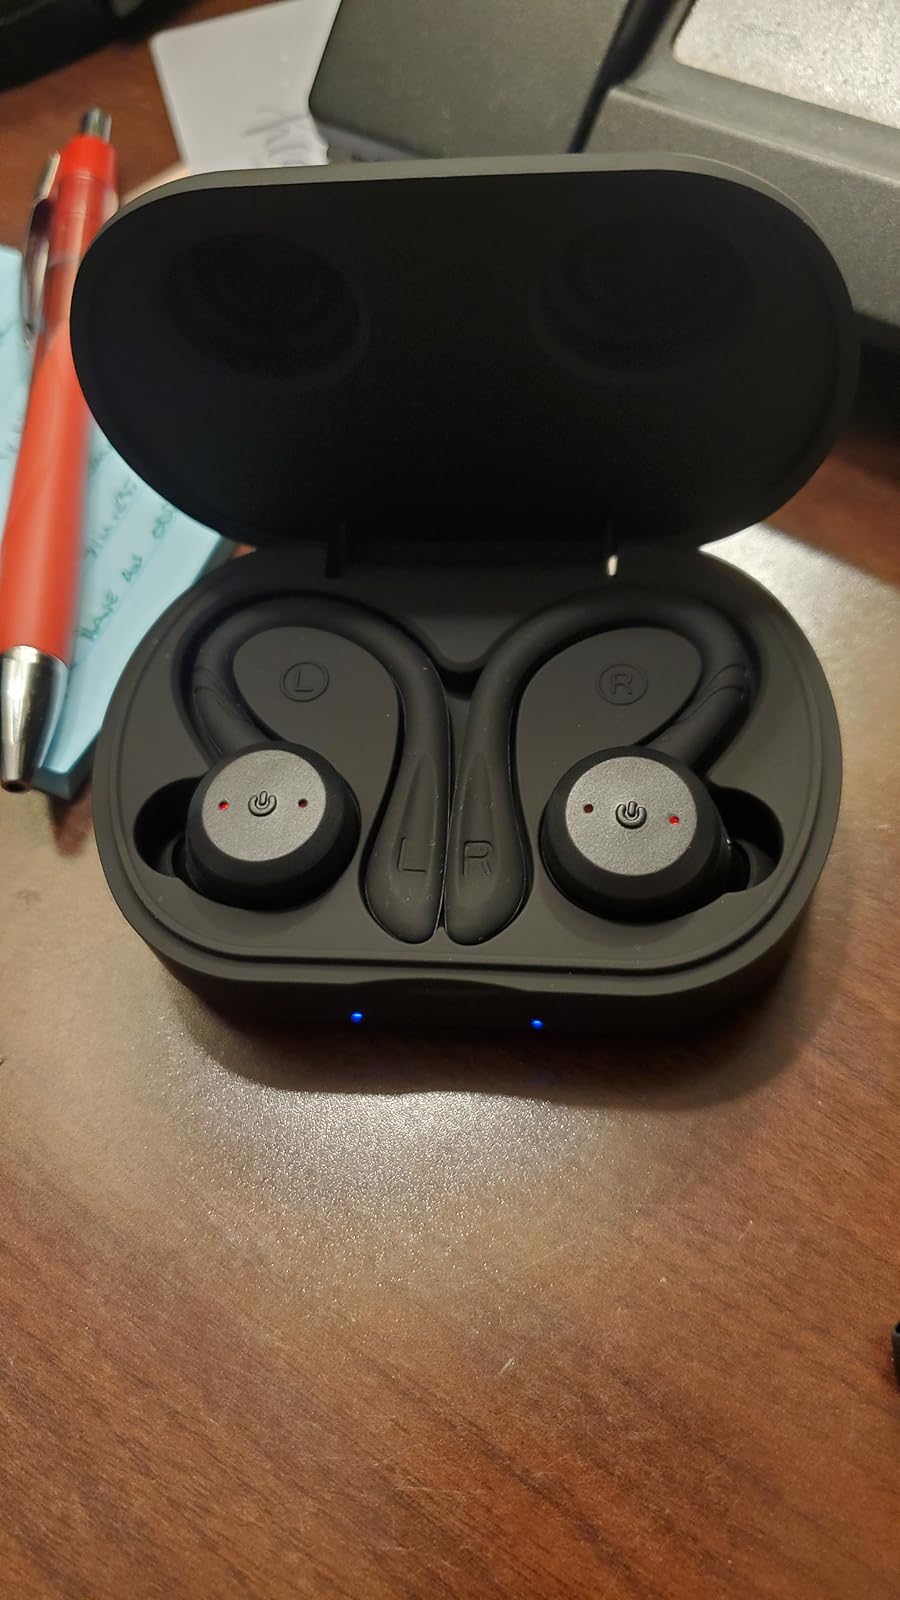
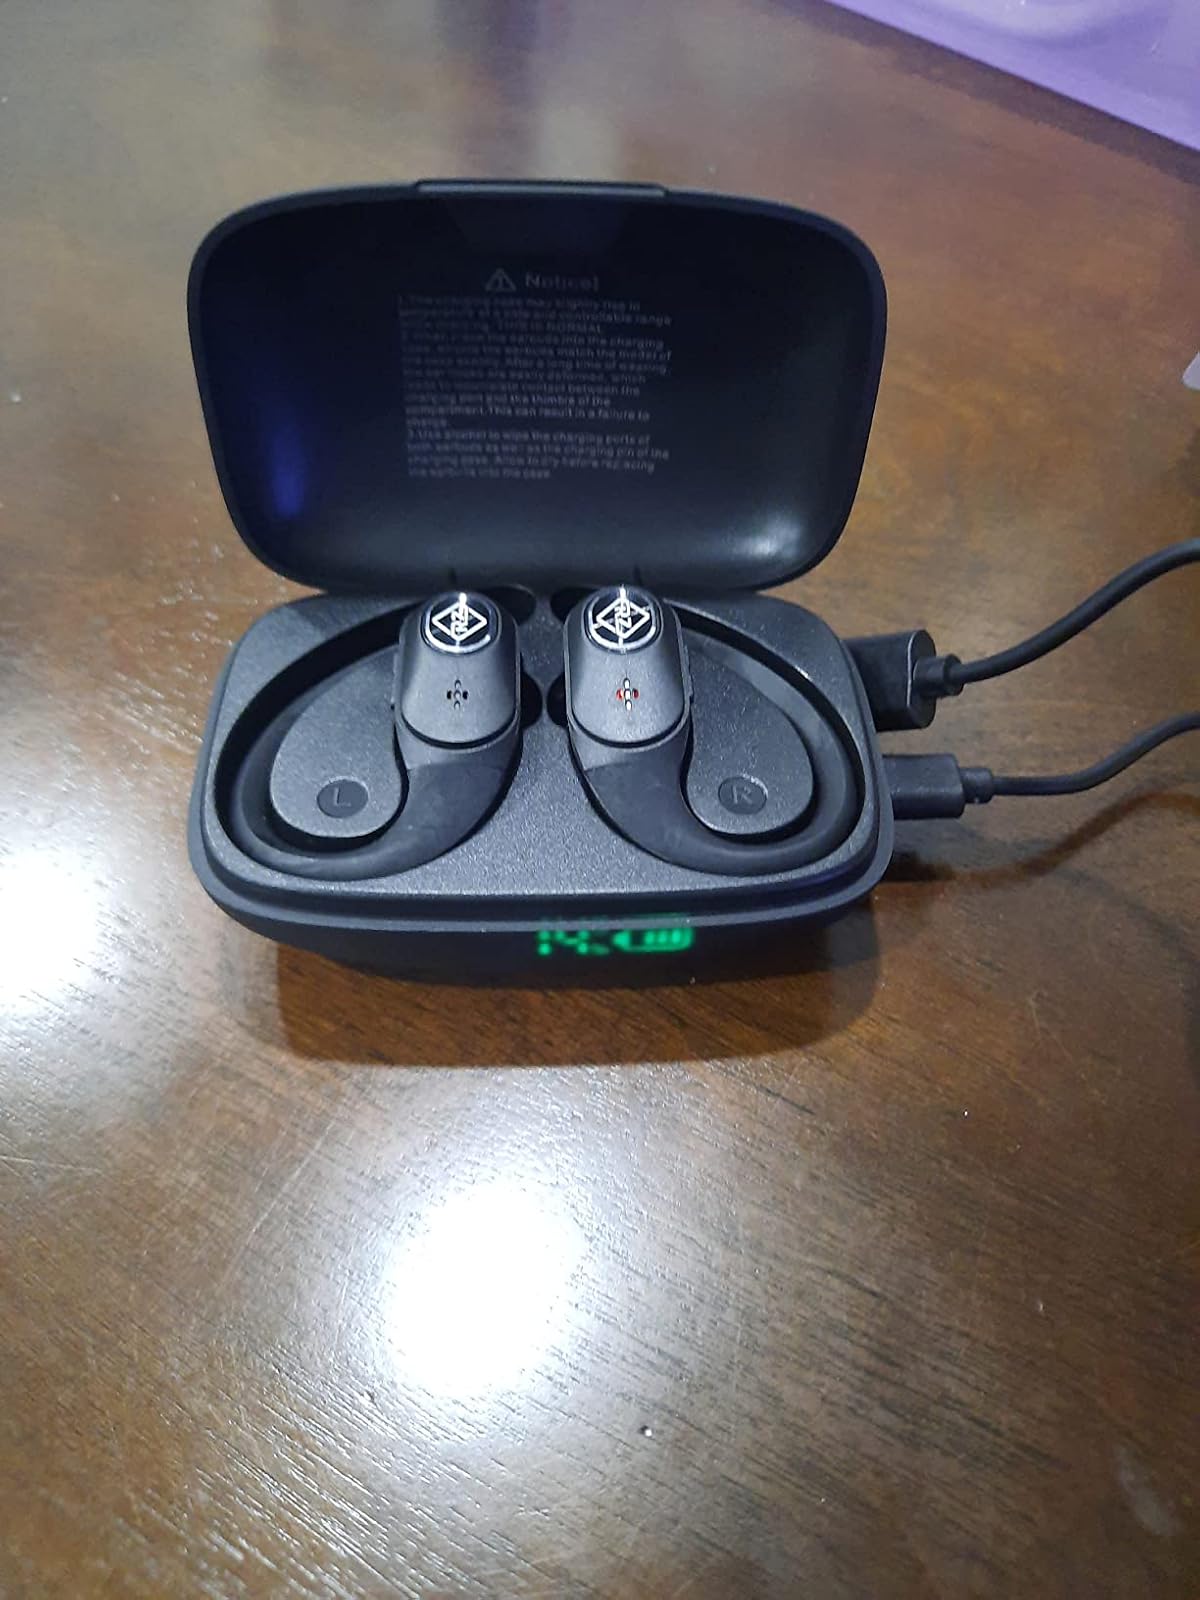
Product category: earbuds
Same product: no